Apollobuurt

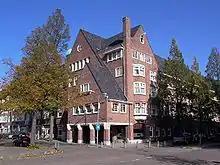

The neighborhood is characterized by a spacious and luxurious design. The streets are named after Greek legends, painters and composers. The main east-west streets are "Apollolaan" and "Stadionweg", the main shopping street is "Beethovenstraat". Apollobuurt is bounded by: "Noorder Amstelkanaal" (extended) Boerenwetering, Diepenbrockstraat (including the parcels to the south), "Zuider Amstelkanaal", "Parnassusweg" and "Olympiaplein" (south and east).